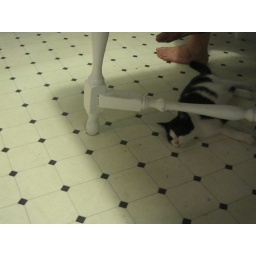
pickle bean the cat, taking a nap under the kitchen table